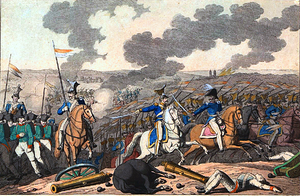
La bataille d’Iganié a opposé, le 10 avril 1831, l'armée russe à l'armée polonaise dans le cadre de la répression de l'Insurrection de novembre 1830. Ce devait être la dernière grande victoire polonaise de ce conflit.